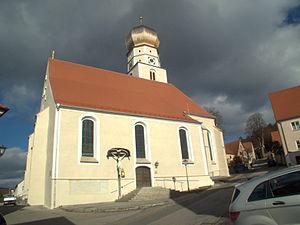
Velburg est une ville de Bavière, située dans l'arrondissement de Neumarkt in der Oberpfalz, dans le district du Haut-Palatinat. Elle est située à 17 km au sud-est de Neumarkt in der Oberpfalz, et à 39 km au nord-ouest de Ratisbonne.